Doggerland

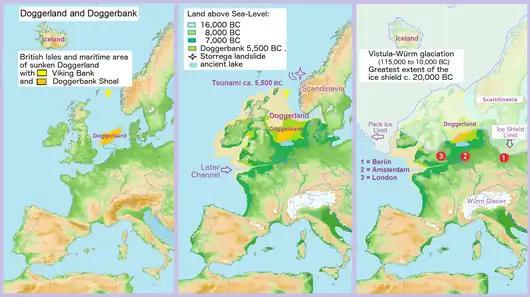
A map showing the hypothetical extent of Doggerland from now back to the Weichselian glaciation

Doggerland was a large area of land in Northern Europe, now submerged beneath the southern North Sea. This region was repeatedly exposed at various times during the Pleistocene epoch due to the lowering of sea levels during glacial periods. However, the term "Doggerland" is generally specifically used for this region during the Late Pleistocene and Early Holocene. During the early Holocene following the glacial retreat at the end of the Last Glacial Period, the exposed land area of Doggerland stretched across the region between what is now the east coast of Great Britain, northern France, Belgium, the Netherlands, north-western Germany, and the Danish peninsula of Jutland. Between 10,000 and 7,000 years ago, Doggerland was inundated by rising sea levels, disintegrating initially into a series of low-lying islands before submerging completely. The impact of the tsunami generated by the Storegga underwater landslide 8,200 years ago on Doggerland is controversial. The flooded land is known as the Dogger Littoral.